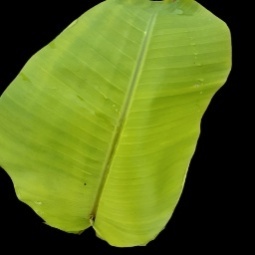
Label: Sulphur